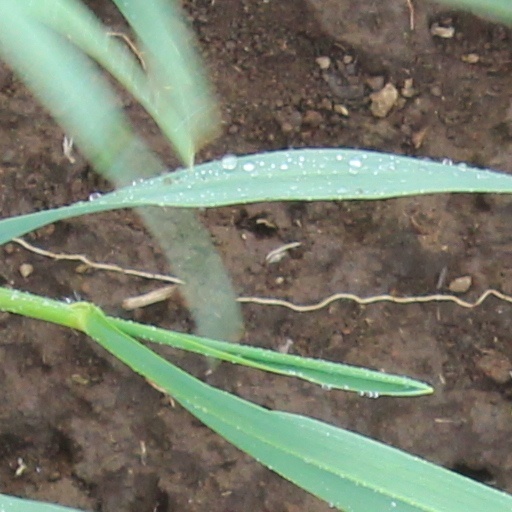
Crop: wheat